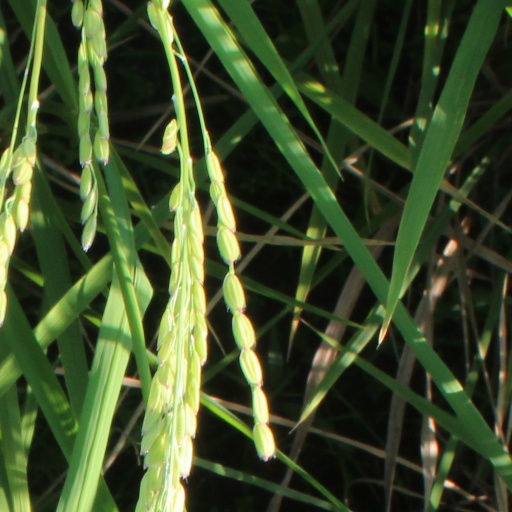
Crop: rice